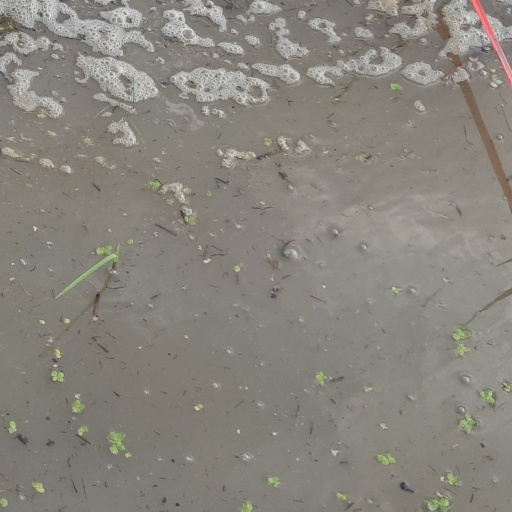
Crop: rice